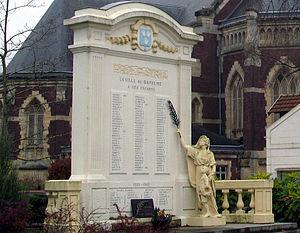
Bapaume est une commune française située dans le département du Pas-de-Calais en région Hauts-de-France.